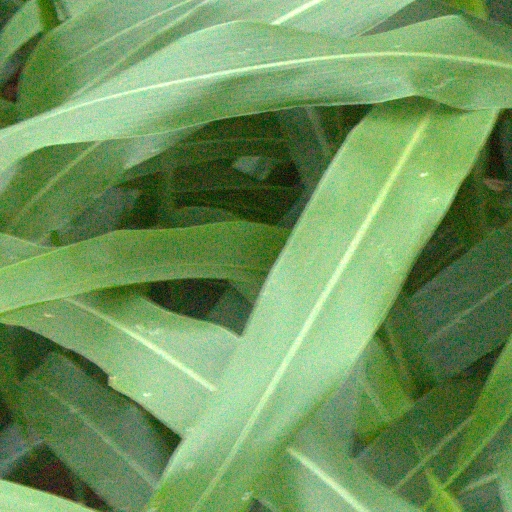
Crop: sorghum